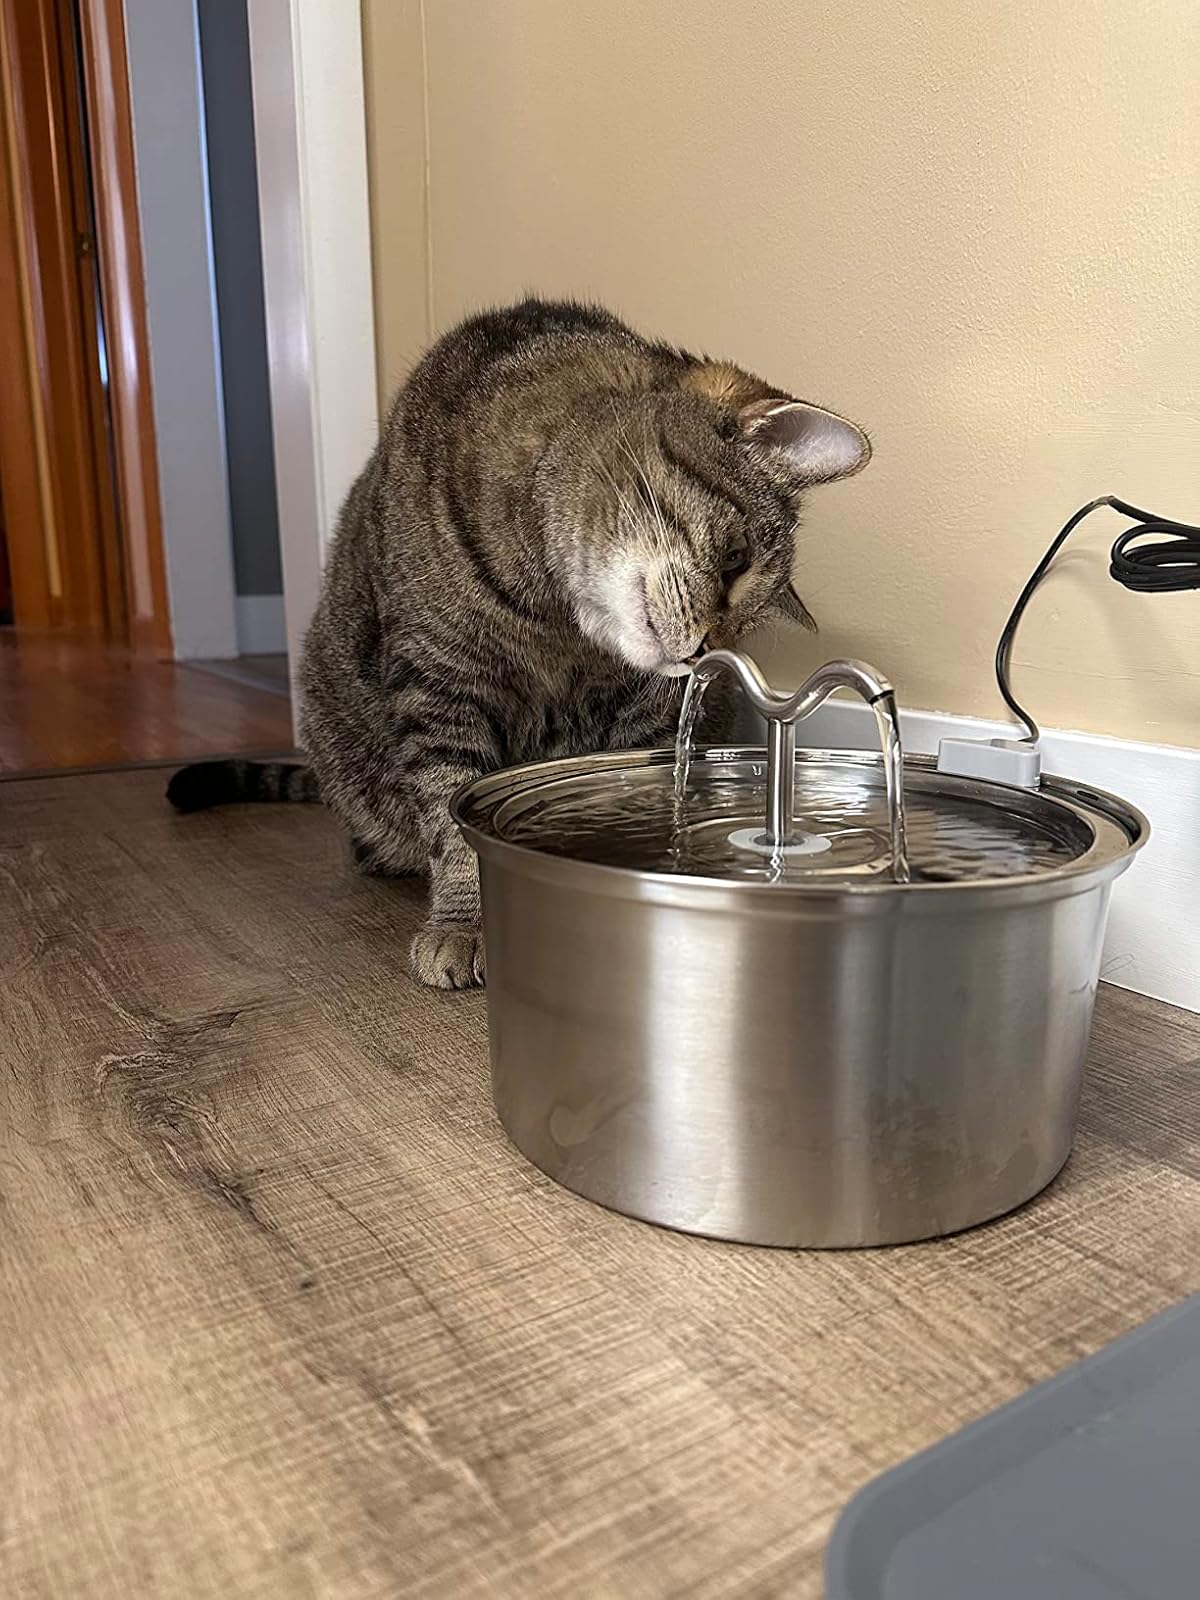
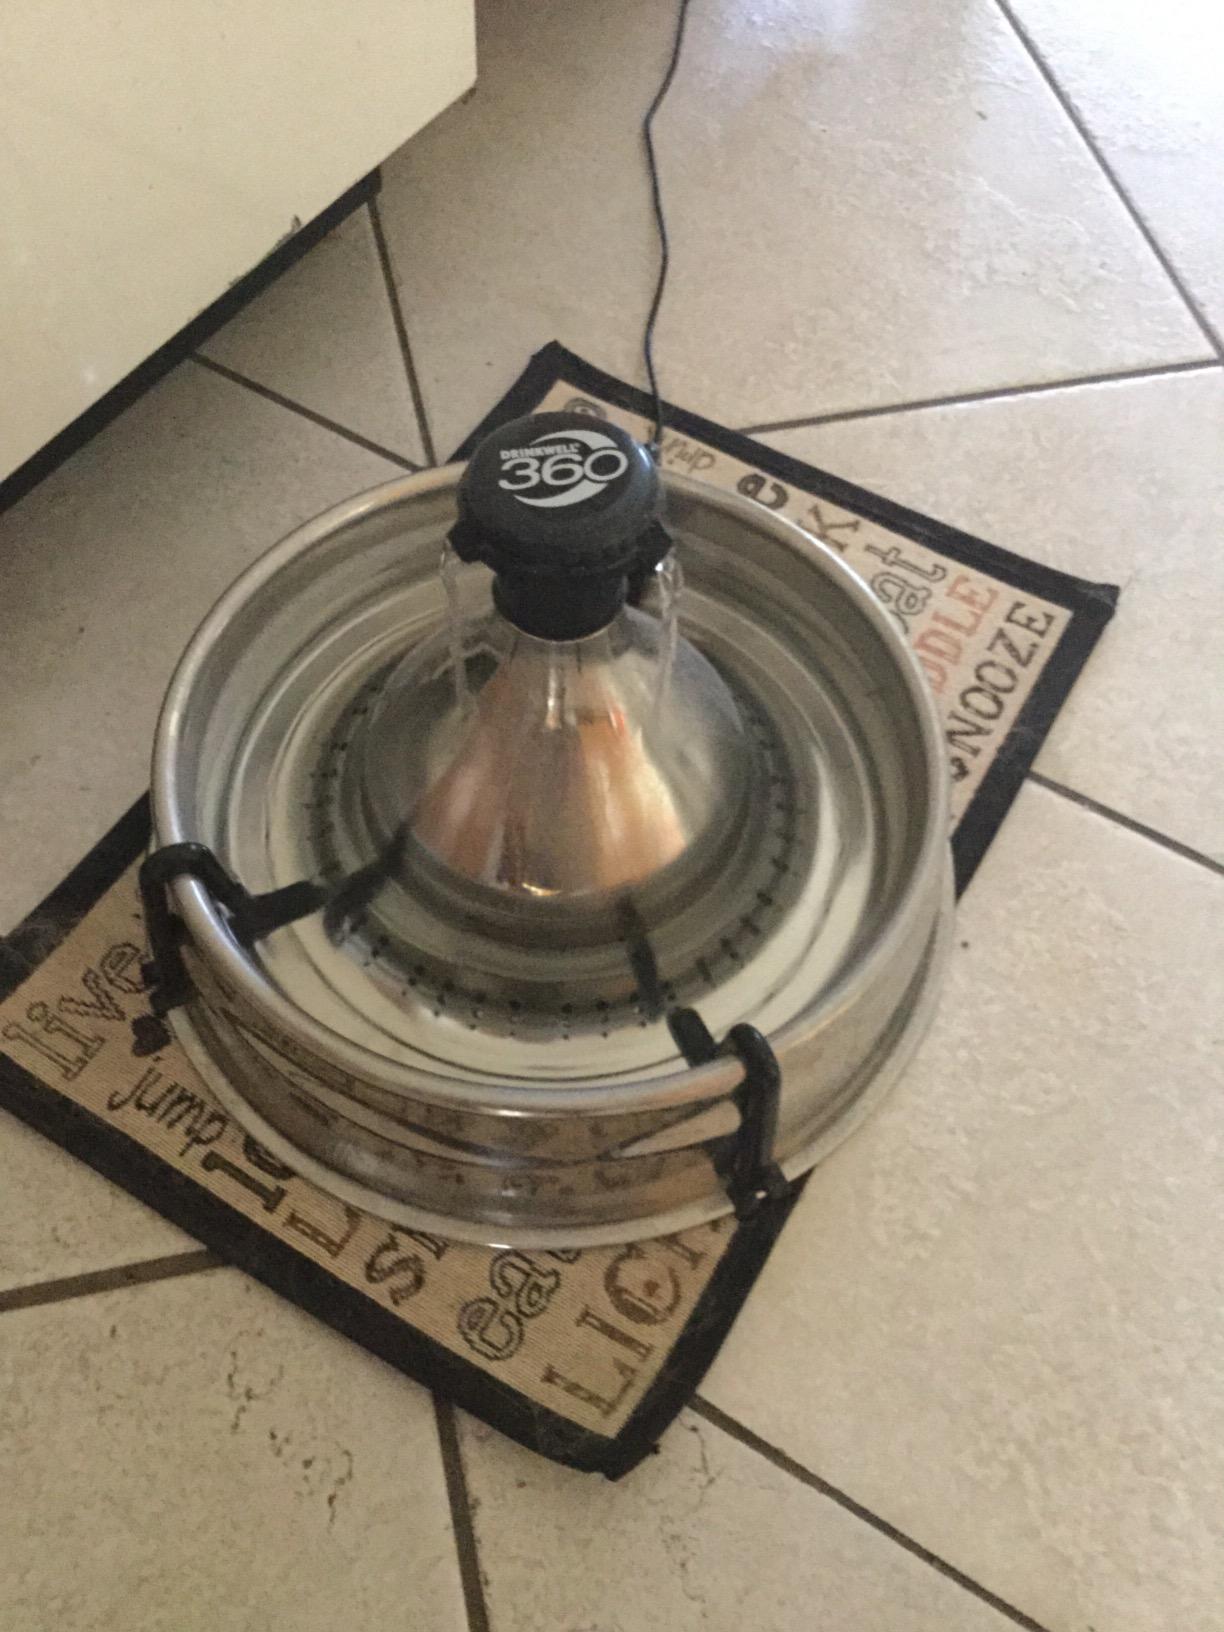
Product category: items_bowl
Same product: no